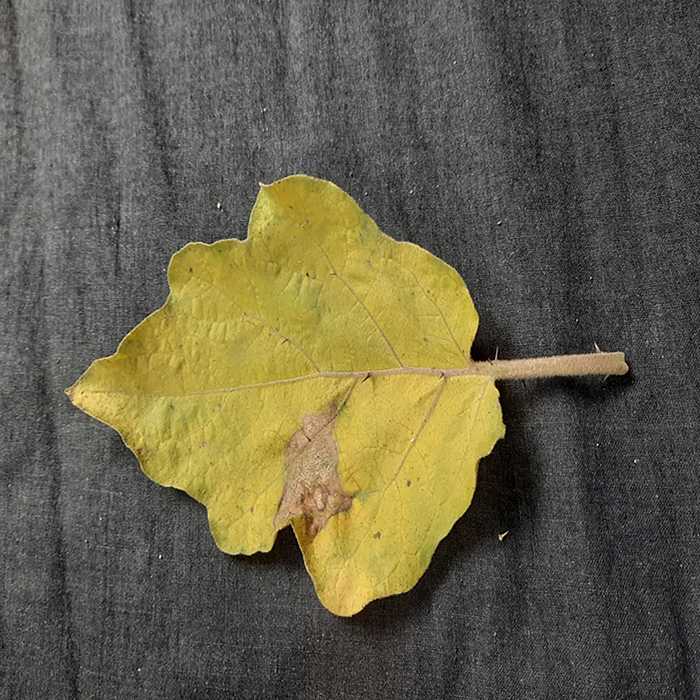
Plant: Eggplant
Label: Eggplant verticillium wilt